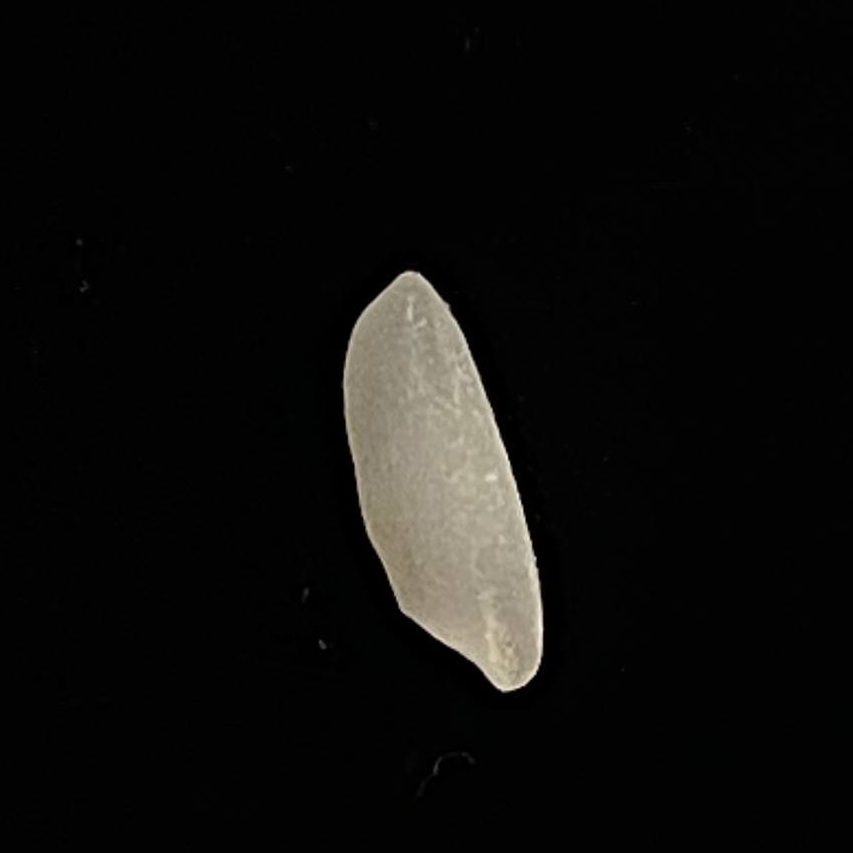
Rice variety: Katari_Polao